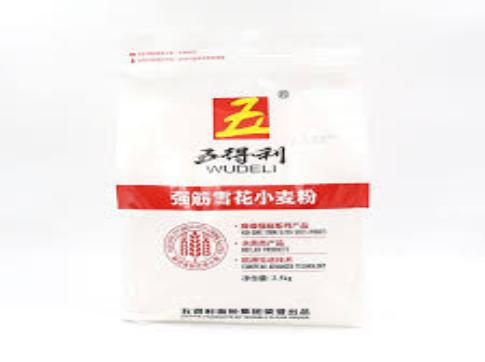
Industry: Food